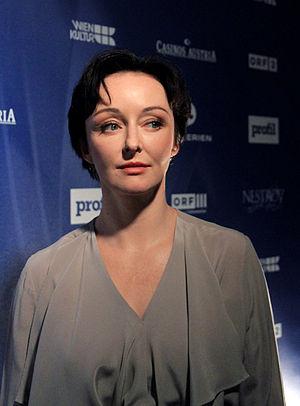
Regina Fritsch, née en 1964 à Hollabrunn, est une actrice autrichienne, membre de la troupe du Burgtheater depuis 1985 et titulaire, depuis 2014, de l'anneau d'Alma Seidler qui lui a été transmis de l'actrice suisse Annemarie Düringer.